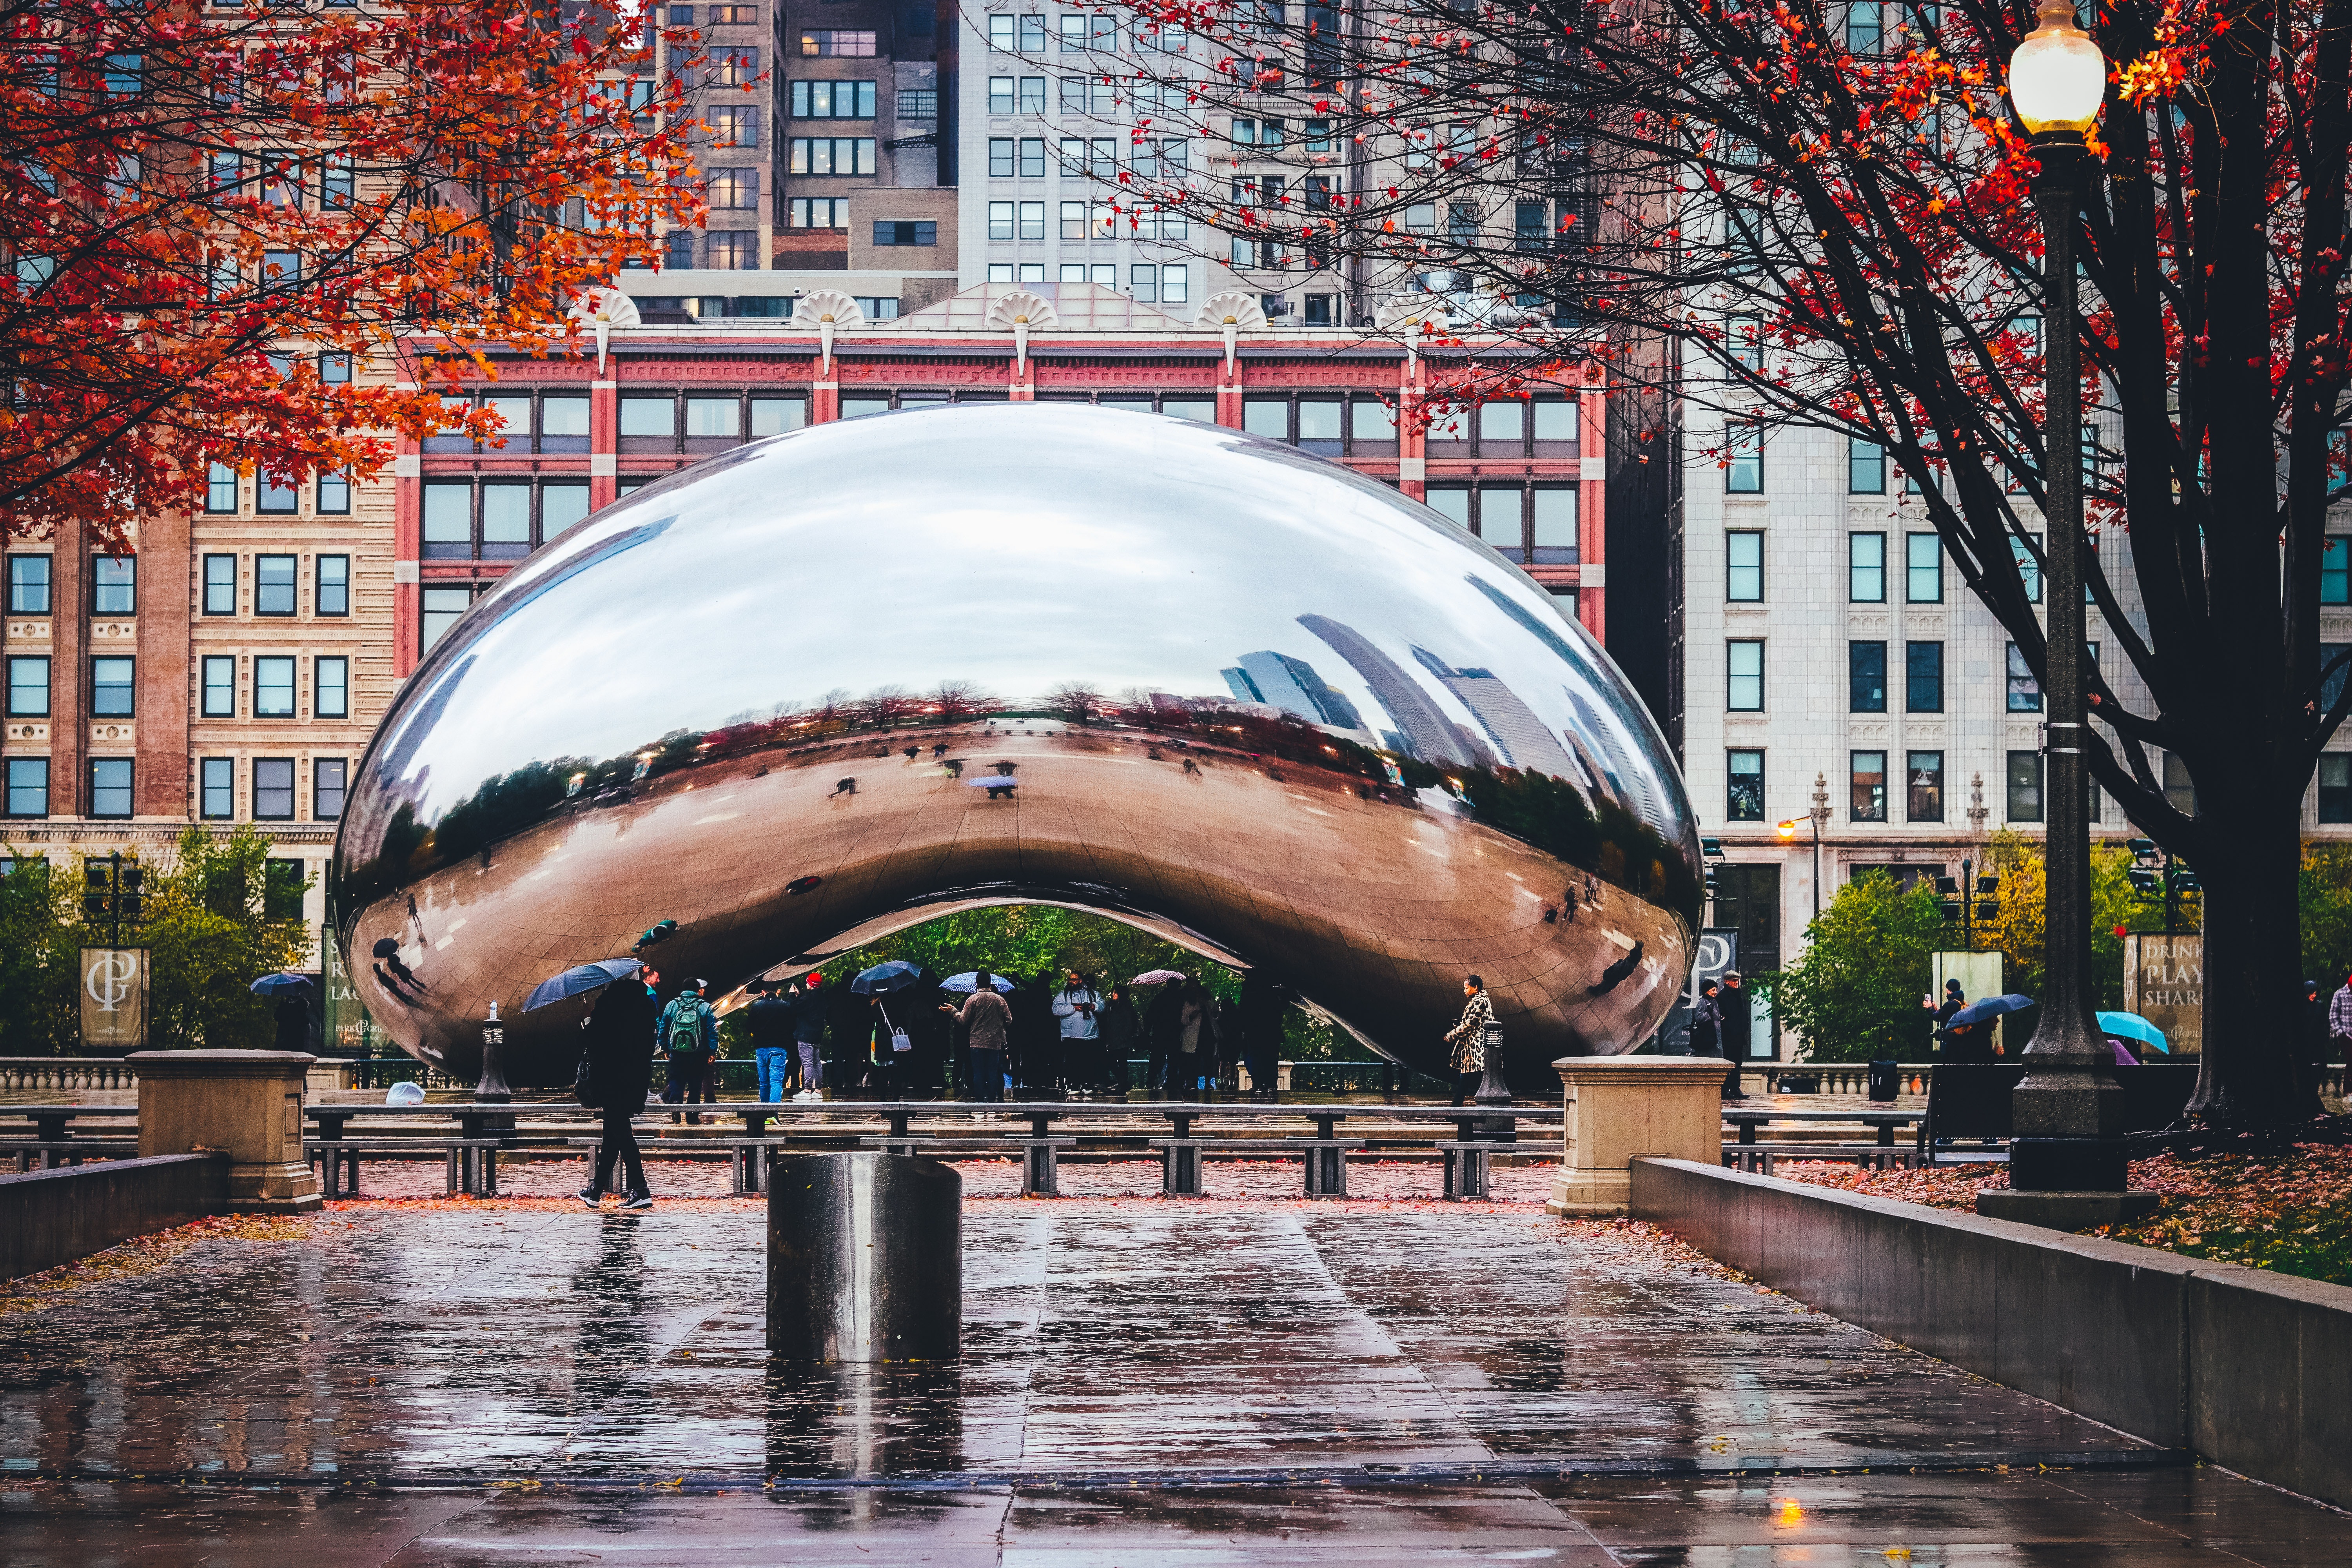
water, reflection, landmark, architecture, daytime, urban area, city, tree, metropolitan area, waterway, fountain, downtown, building, water feature, plant, world, metropolis, arch, canal, symmetry, art